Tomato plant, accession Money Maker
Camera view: vertical (180 deg); turntable rotation: 300 degrees
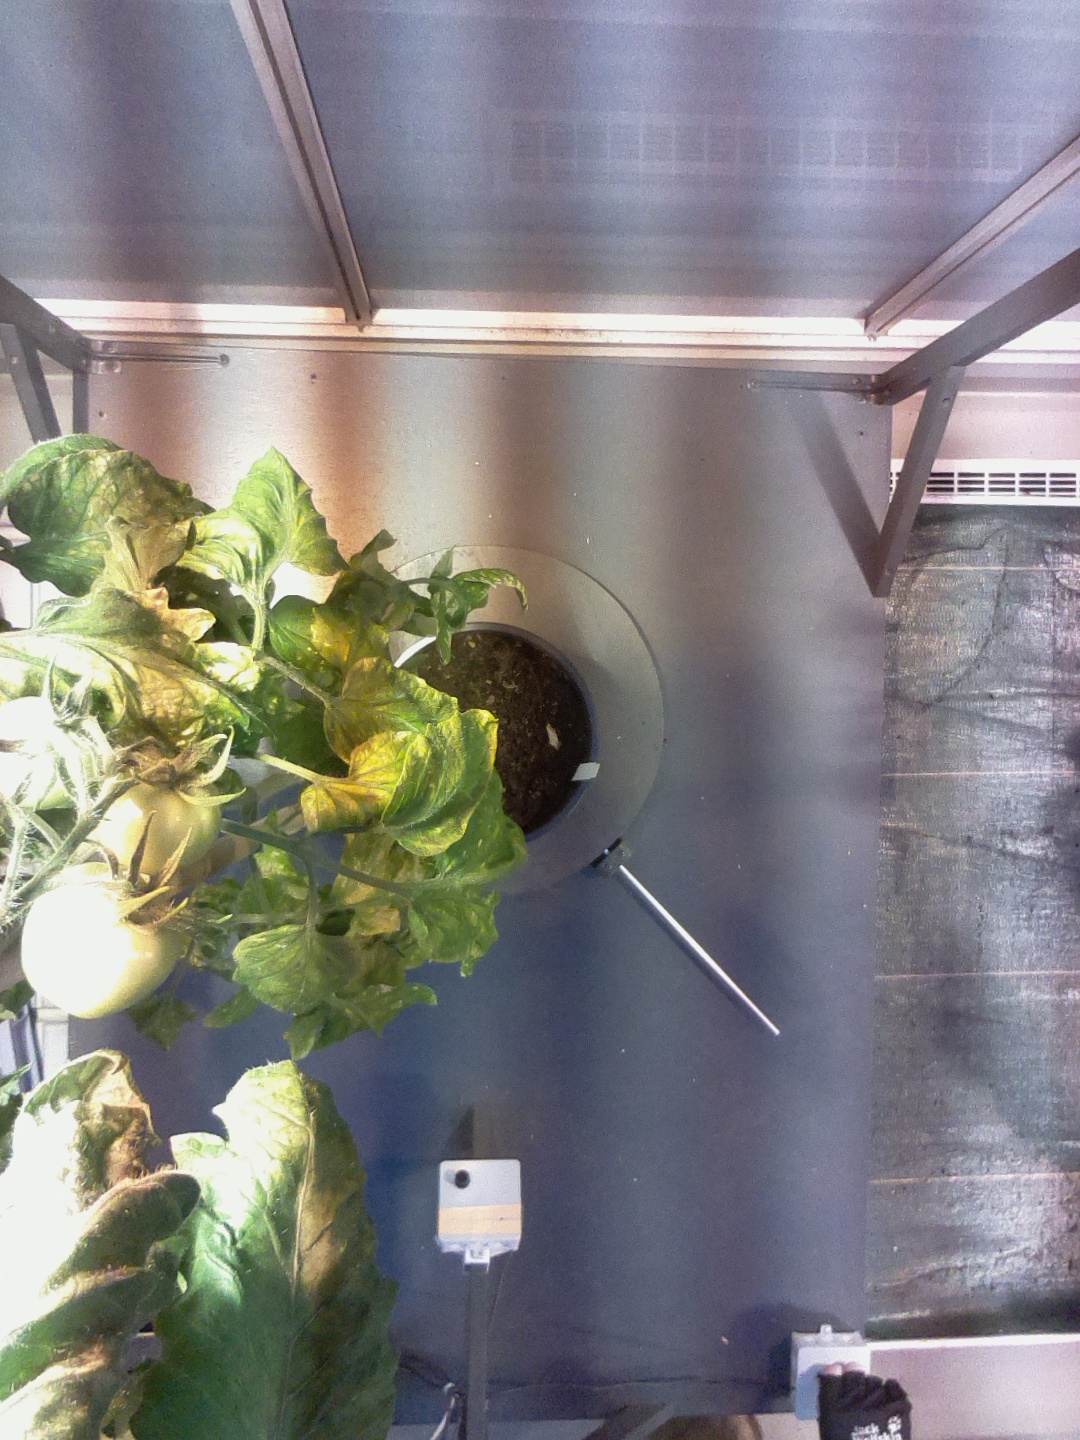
BBCH growth stage 76: 60%-70% of final fruit size